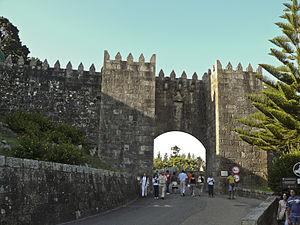
Baiona est une commune de la province de Pontevedra en Galice. La population recensée en 2007 est de 11 839 habitants.